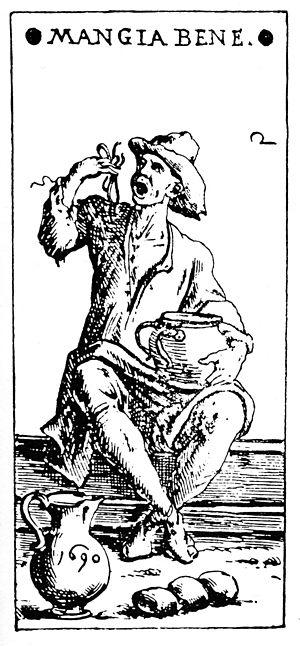
La cuisine napolitaine possède des racines qui remontent à l'Antiquité grecque et romaine. Elle a été enrichie, au cours des siècles, par l'apport des différentes cultures qui ont, tour à tour, dominé la ville et son arrière-pays. La créativité des Napolitains eux-mêmes a été cruciale dans le développement d'une variété de plats et de recettes qui composent aujourd'hui le patrimoine culinaire parthénopéen.